District of Columbia National Guard Honor Guard

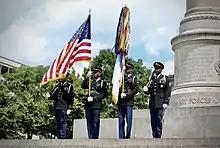
DCARNG Honor Guardsmen display US Flag, May 27, 2019, during Memorial Day ceremony. (photo: SFC Ron Lee, DCNG)

The DCNG is a joint command. It has both DCARNG (Army) and Air National Guard (DCANG) components. Both Guard components have an Honor Guard program established to support its members. When directed by the Commanding General of the DCNG, both Guardsmen and Airmen Honor Guard components perform jointly to support required missions.